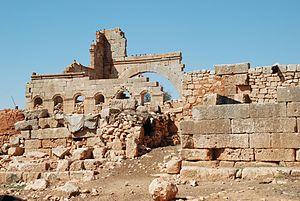
L'architecture paléochrétienne désigne la plus ancienne période de l'architecture chrétienne, qui s'est développée dans l'Empire romain dans l'Antiquité tardive.